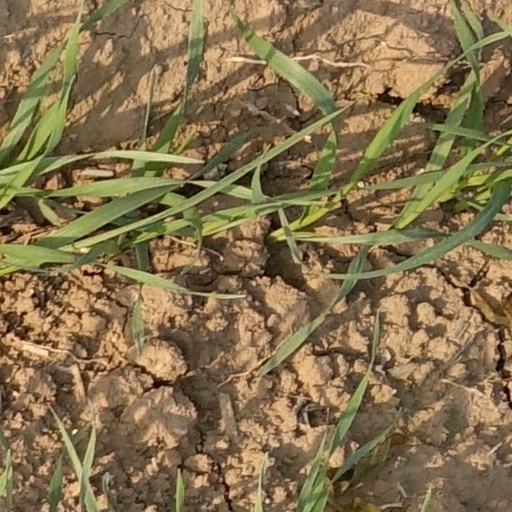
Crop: wheat